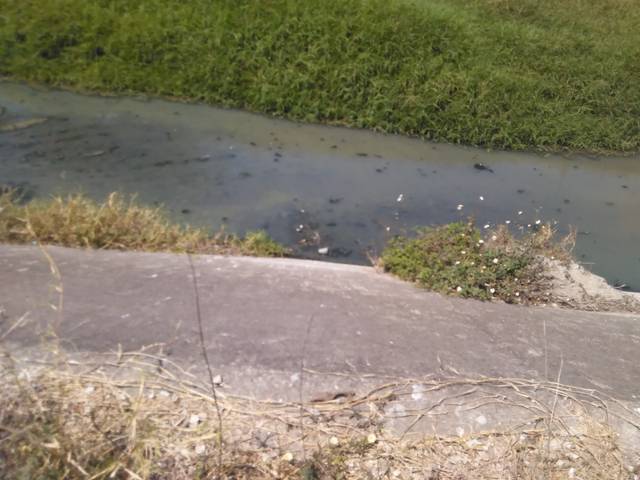
Region: Mexico
Coordinates: 21.493, -104.874